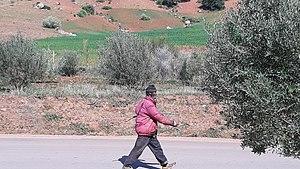
L'activité physique regroupe à la fois l'exercice physique de la vie quotidienne, l'activité physique de loisirs, et la pratique sportive. Selon l'OMS, le sport est un « sous-ensemble de l'activité physique, spécialisé et organisé ». Outre la régularité et la fréquence de l'exercice, trois paramètres semblent importants lors de l'exercice : la quantité d'énergie dépensée en mode aérobie, le pic d'intensité de l'effort et la durée de l'effort. 30 minutes d'exercices par jour durant 5 jours apportent autant de bénéfice que 3 séances de 10 minutes espacées de 4 heures dans chaque journée, 5 jours par semaine.